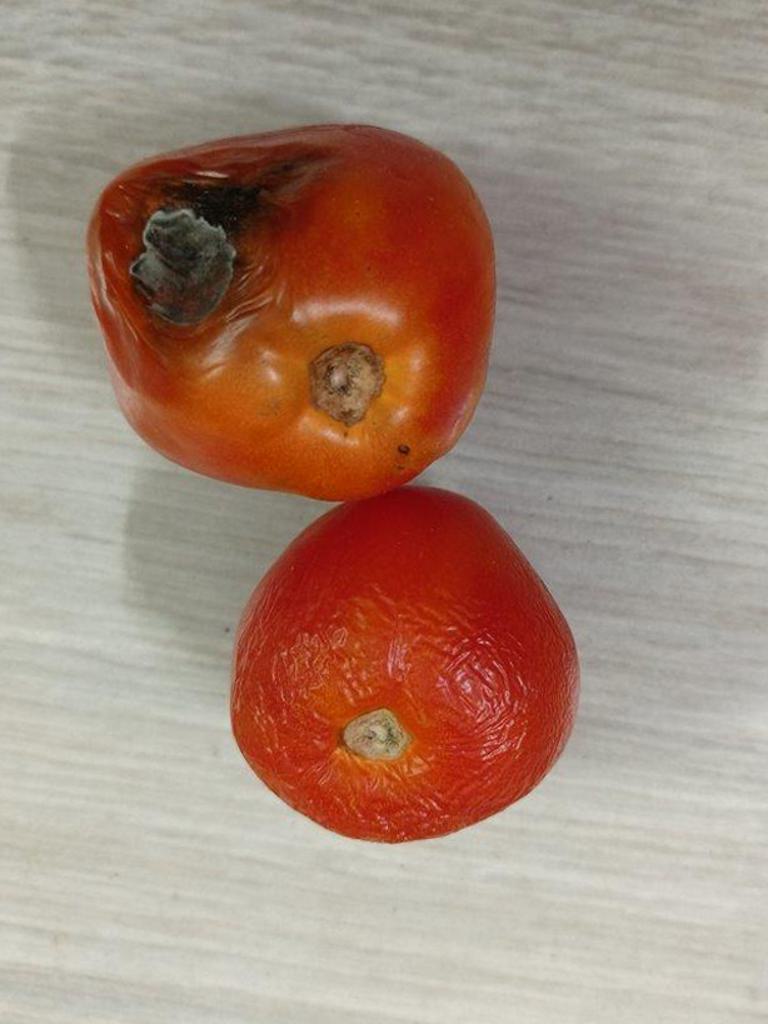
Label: Rotten